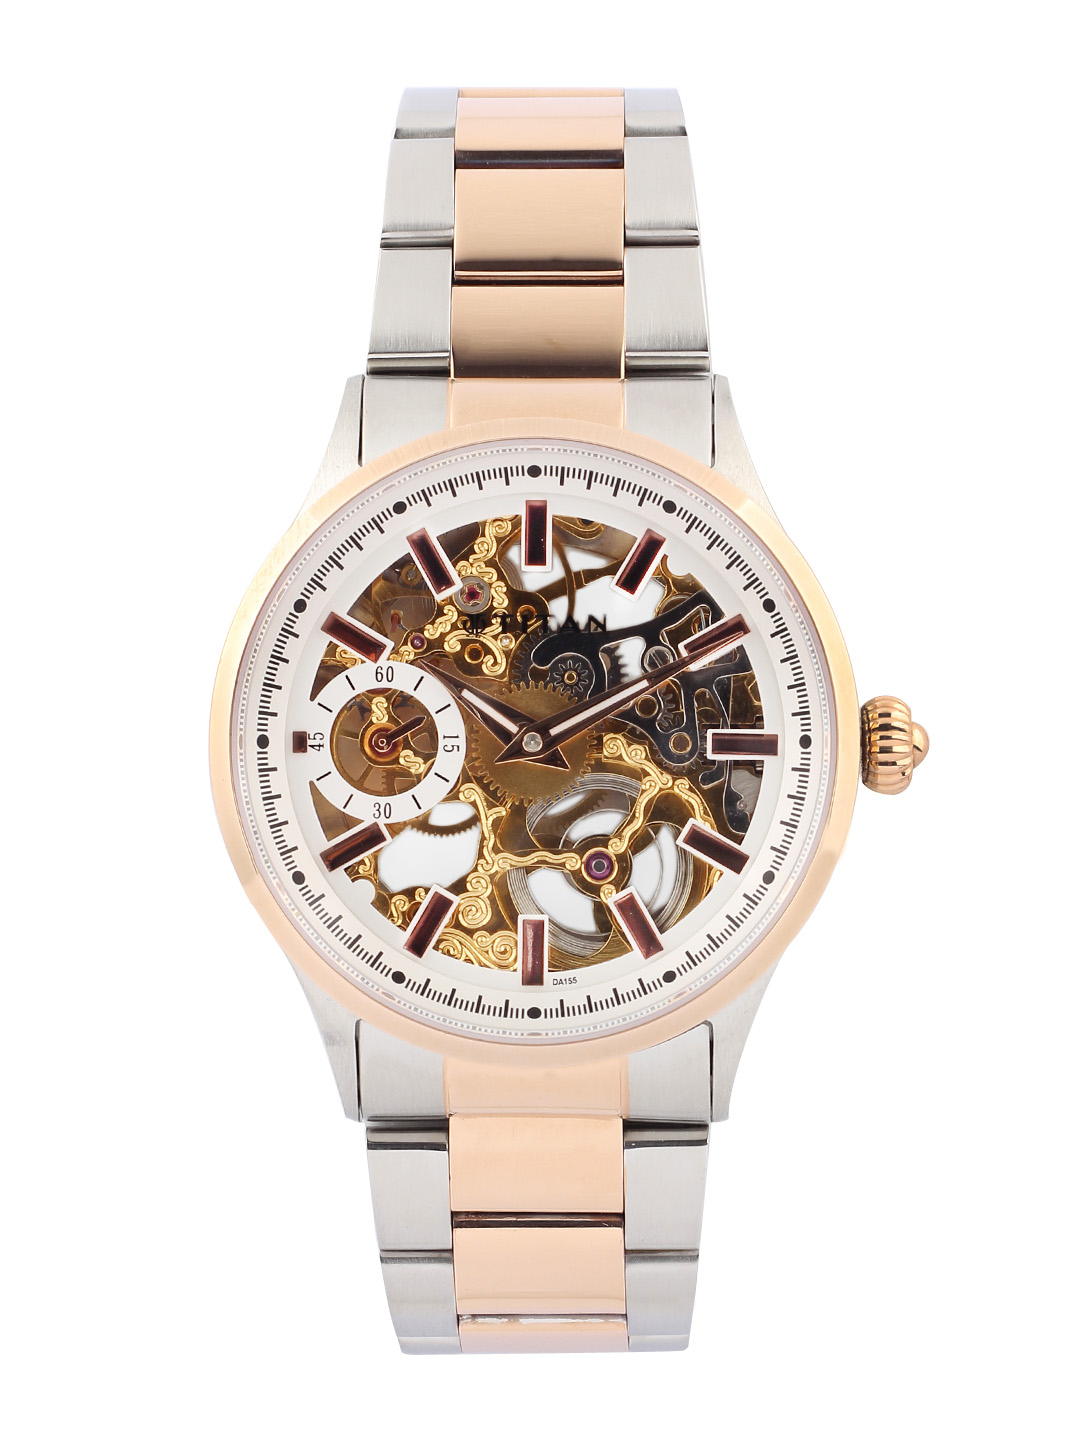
Titan Men Bronze Chronograph Dial Watch
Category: Accessories / Watches / Watches
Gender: Men
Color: Bronze
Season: Winter 2016
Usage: Casual